Grace Jones

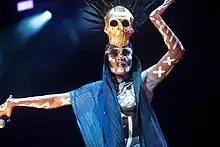
Jones performing in 2018

In 1996, Jones released "Love Bites", an up-tempo electronic track to promote the Sci-Fi Channel's "Vampire Week", which consisted of a series of vampire-themed films aired on the channel in early November 1996. The track features Jones singing from the perspective of a vampire. The track was released as a non-label promo-only single. , it had not been made commercially available.